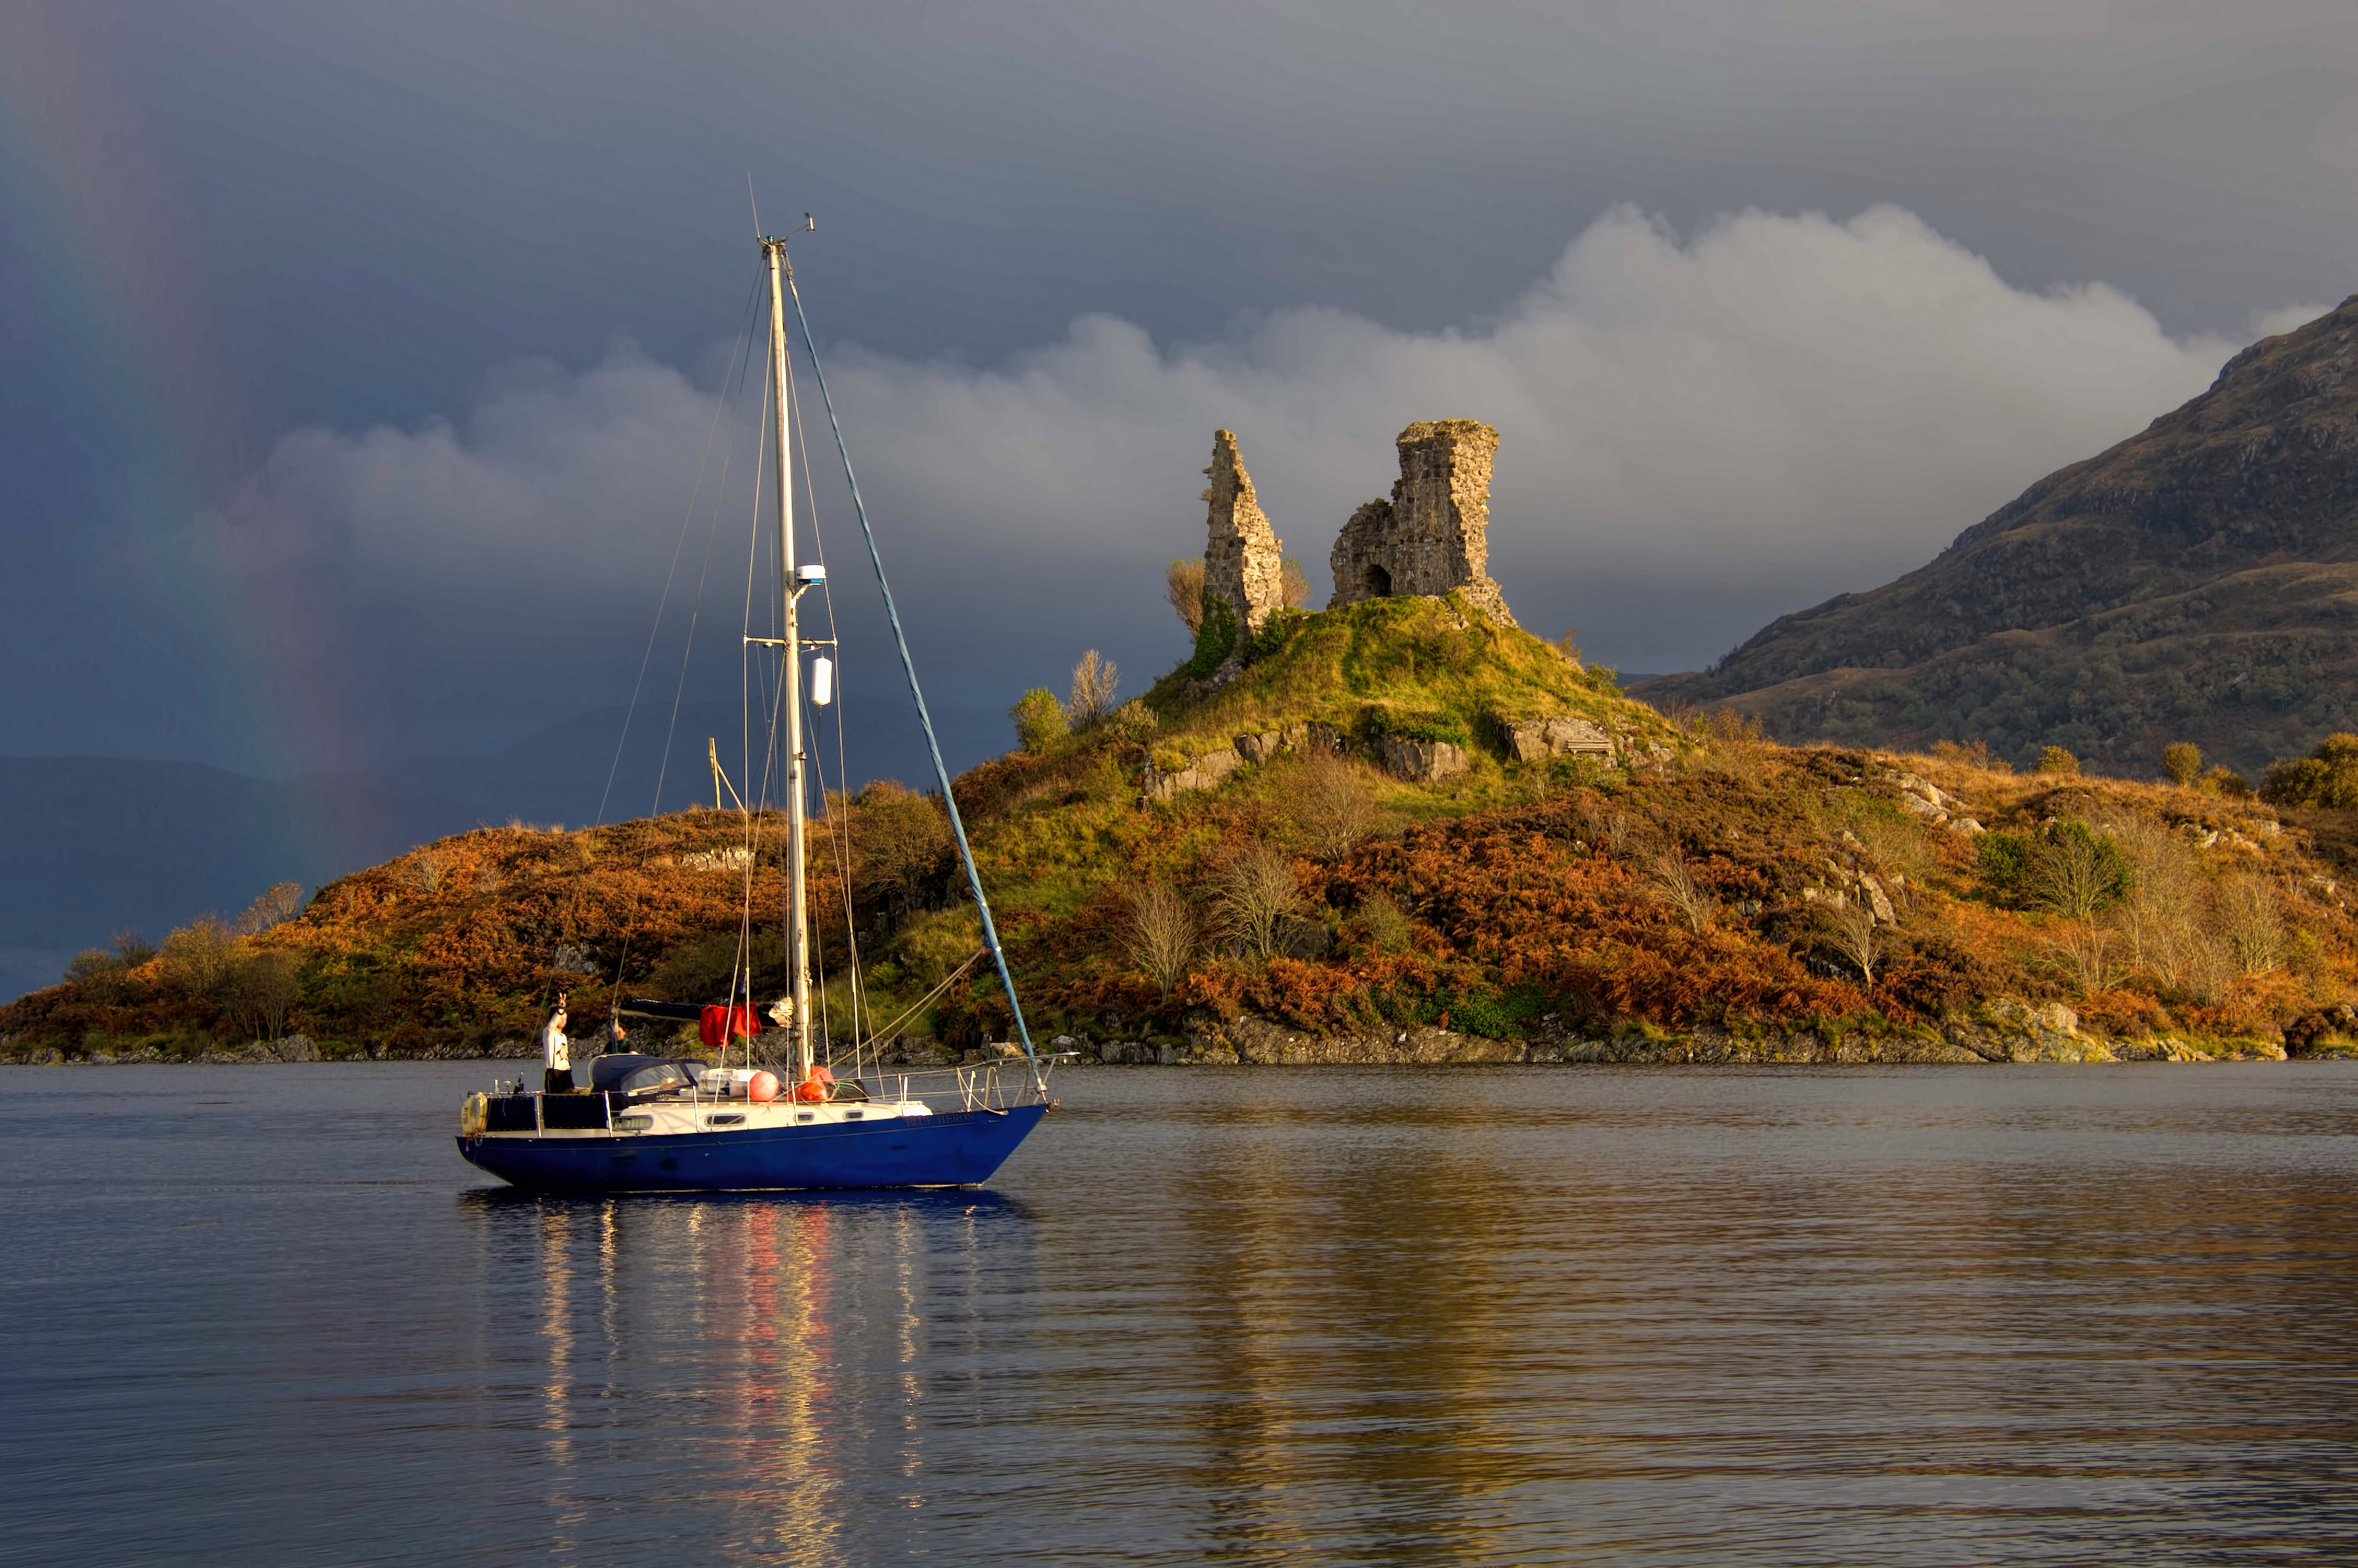
sea, coast, water, boat, lake, reflection, vehicle, storm, bay, castle, fjord, rainbow, boating, watercraft, loch, skye, kyleakin